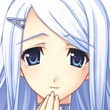
Portrait style: Anime Portrait